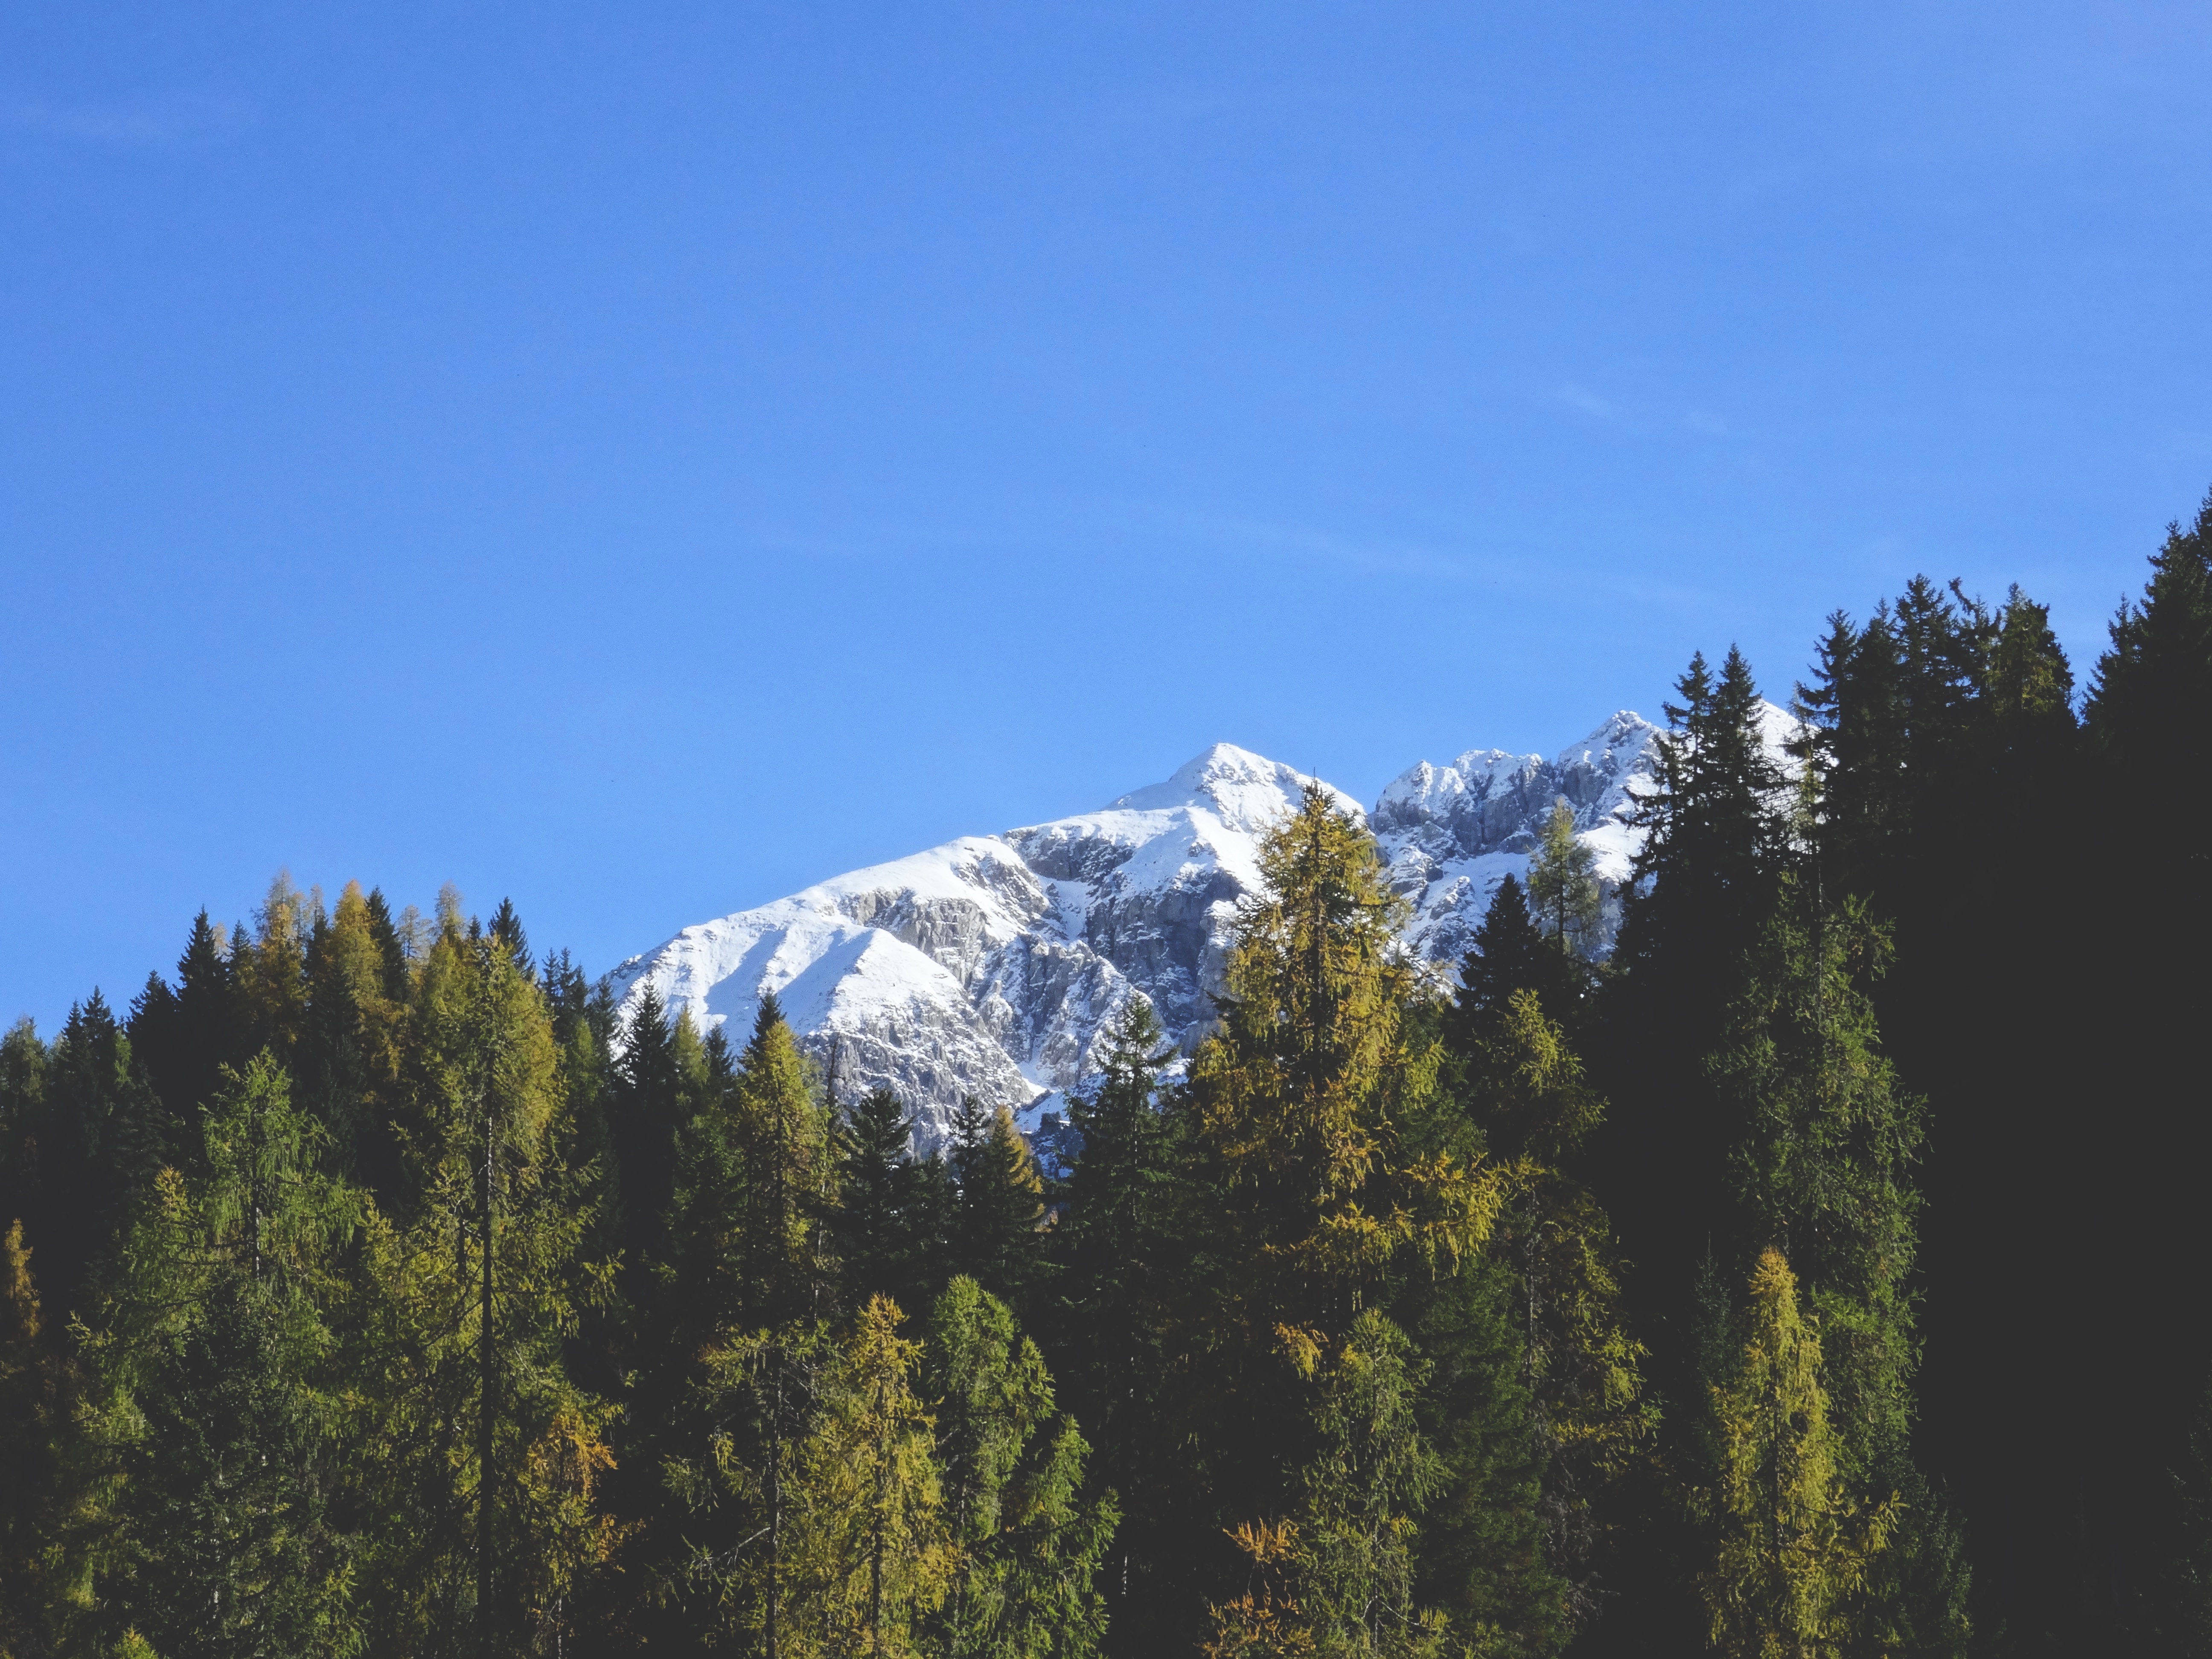
landscape, tree, nature, forest, wilderness, mountain, snow, cloud, sky, meadow, hill, mountain range, ridge, summit, alps, plateau, ecosystem, landform, geographical feature, mountainous landforms